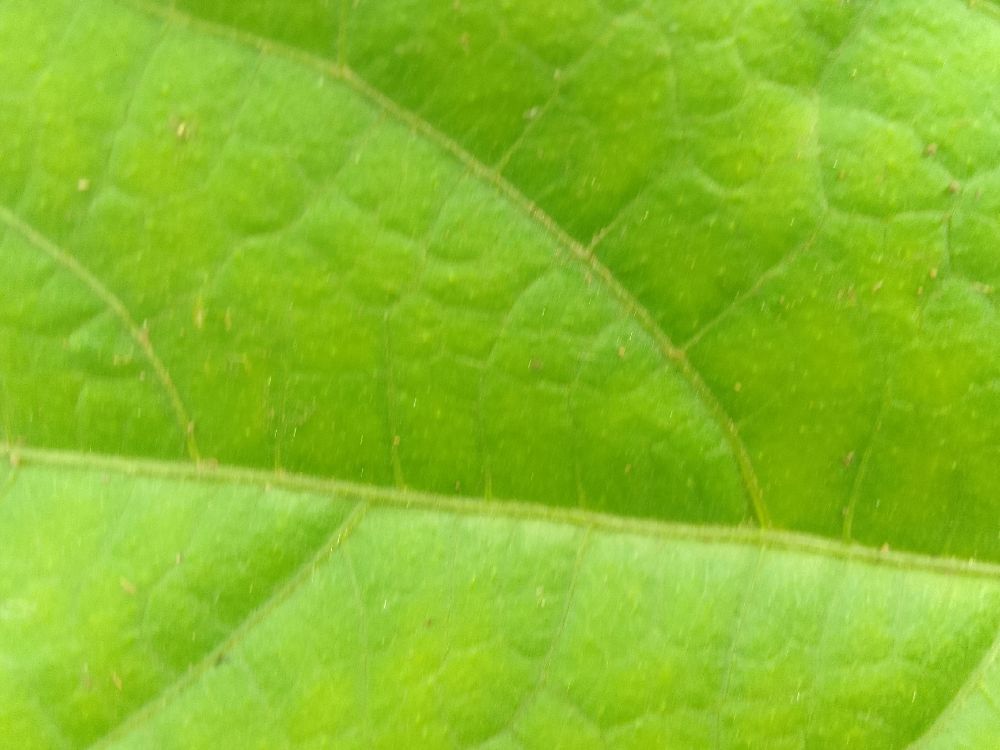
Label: healthy